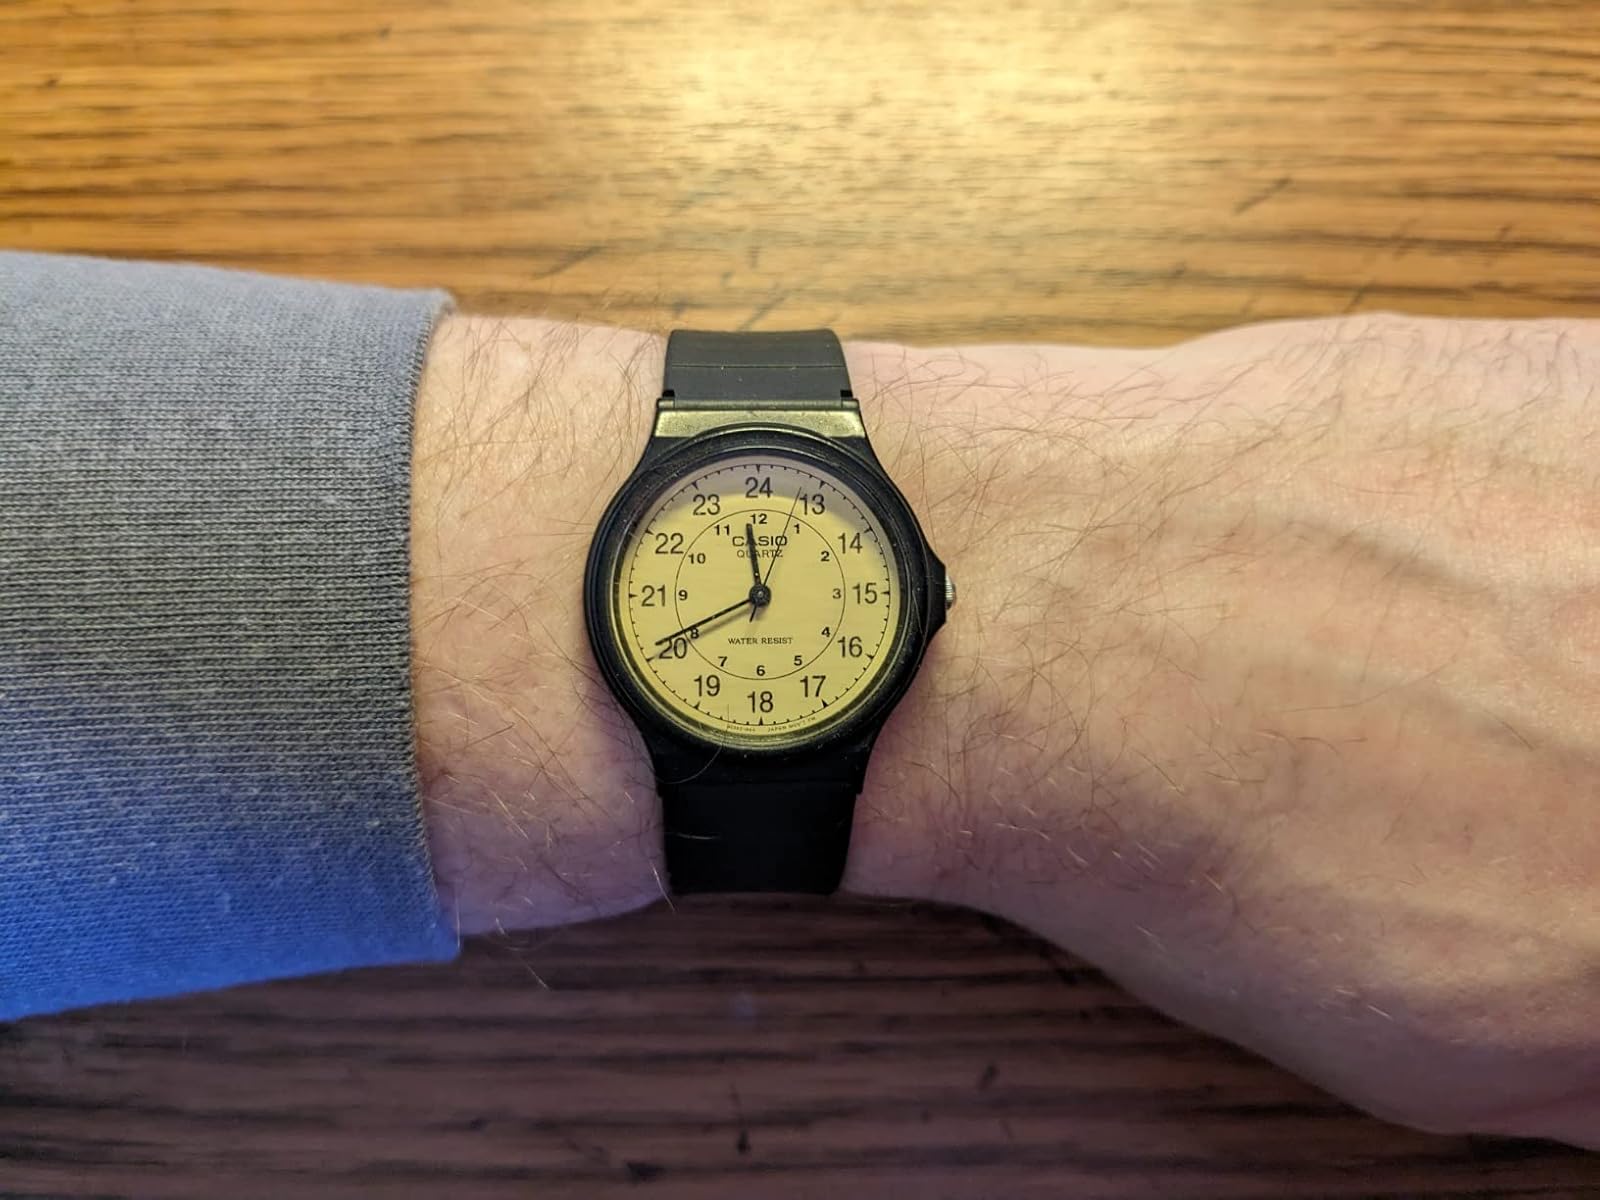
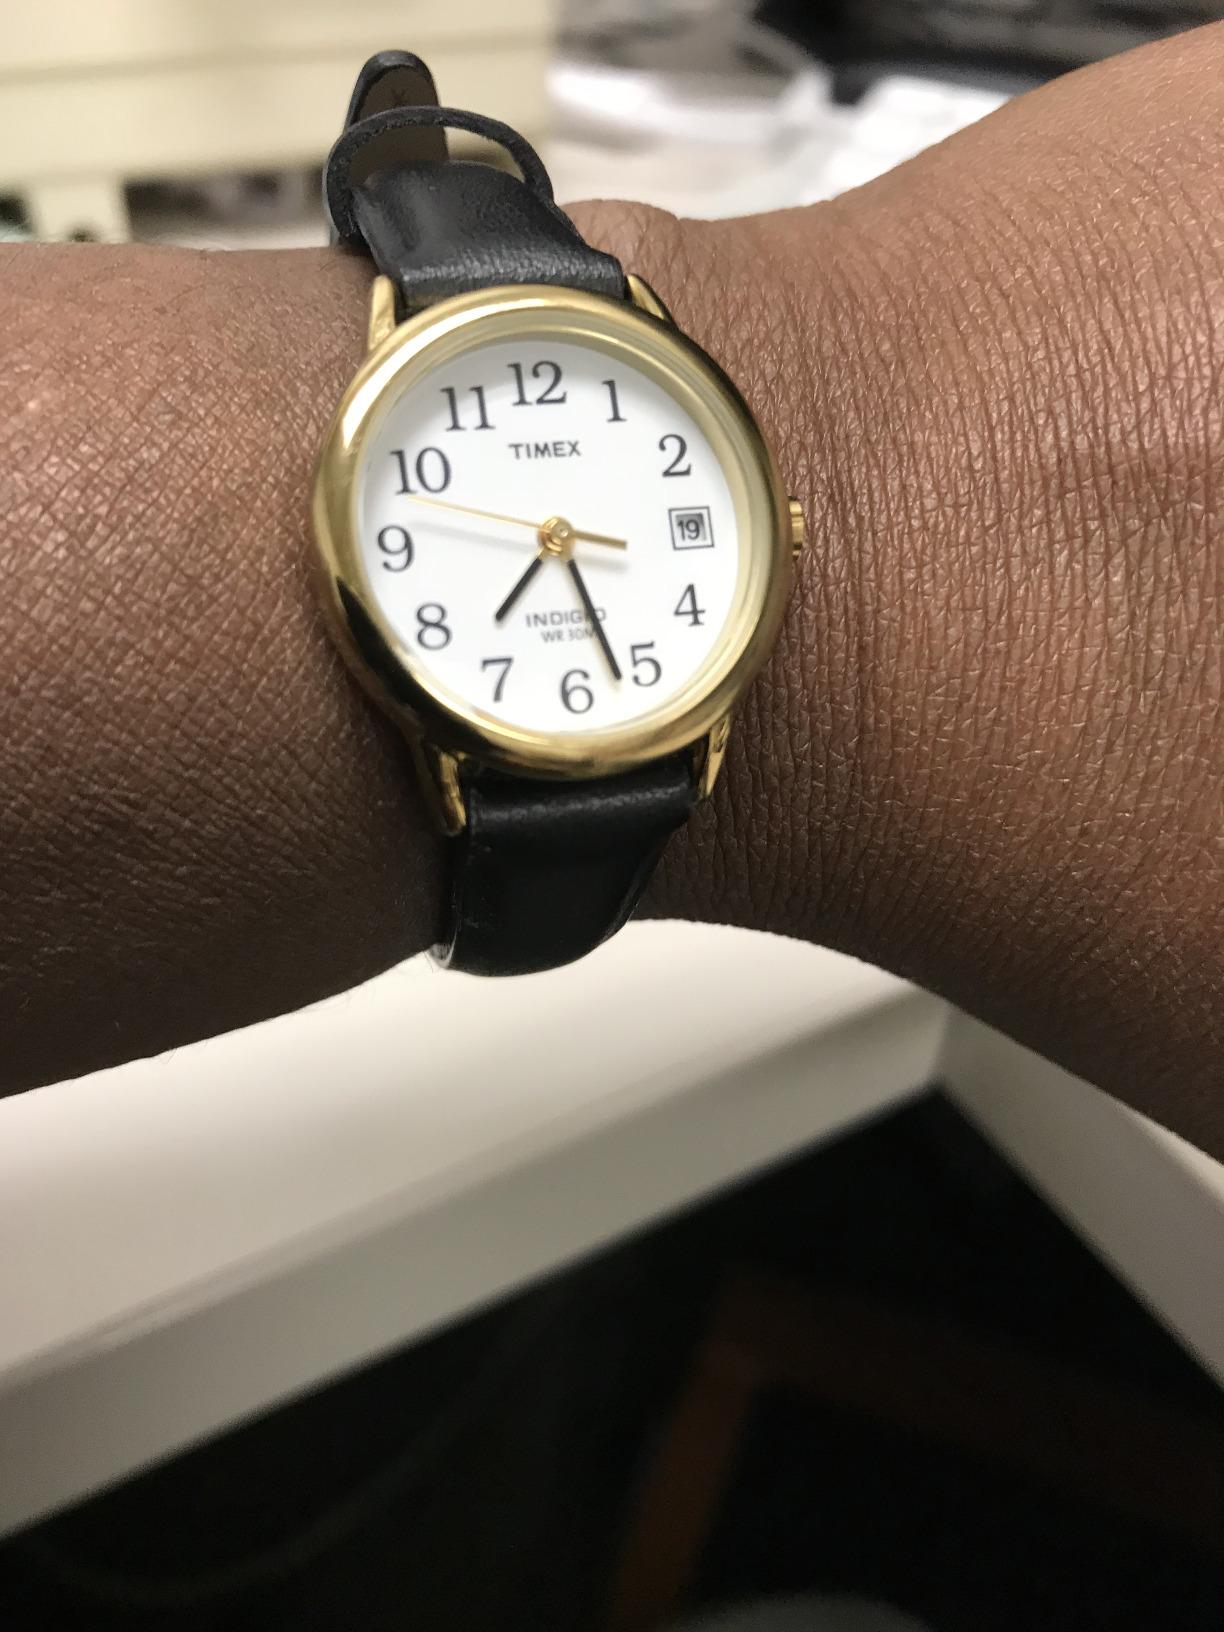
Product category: accessories_watch
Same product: no